London Underground departmental stock

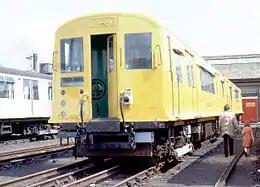
A Q38 pilot motor car at Acton Works in 1983, soon after a yellow livery was applied

From time to time, the Underground has needed to move surface stock cars around the system, and several motor cars have been set aside as pilot motor cars for this purpose. In 1971, the trains on the District line were rearranged into 7-car units, and in 1974, District line stock was removed from the East London line. This resulted in a large number of spare cars, which were transferred to Ruislip Depot for eventual scrapping. One Q23 stock motor car and one Q27 stock motor car were allocated as pilot motor cars for this task in 1967, but did not receive departmental numbers. They also toured the system with a gauging car, to check clearances. They were joined by four Q38 stock motor cars in 1971, which were renumbered L126 to L129 in 1972. Shunting of the scrap cars and the new stock being delivered in Ruislip Depot between 1970 and 1972 was handled by six pilot motor cars, two each drawn from Q23, Q27 and Q38 stock. Four were scrapped in 1972, and the final two in 1974. L126 and L127 were painted yellow in 1983, They were subsequently repainted in red, and their departmental numbers were replaced by their original passenger car numbers. Following withdrawal, they have been retained by the London Transport Museum.